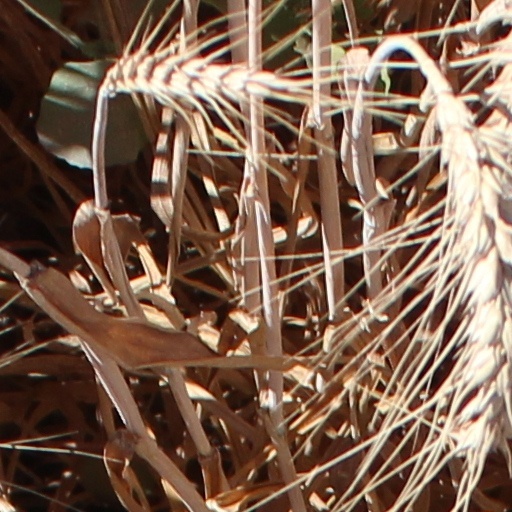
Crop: wheat